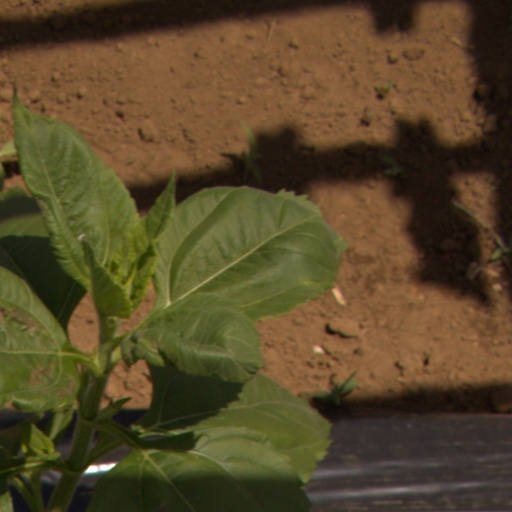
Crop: Jerusalem artichoke